The American Adventure Theme Park

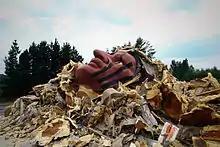
July 2009

After 19 years of operating, American Adventure announced on 4 January 2007 that the park would not be reopening for the 2007 season.